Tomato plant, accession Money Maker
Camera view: vertical (180 deg); turntable rotation: 210 degrees
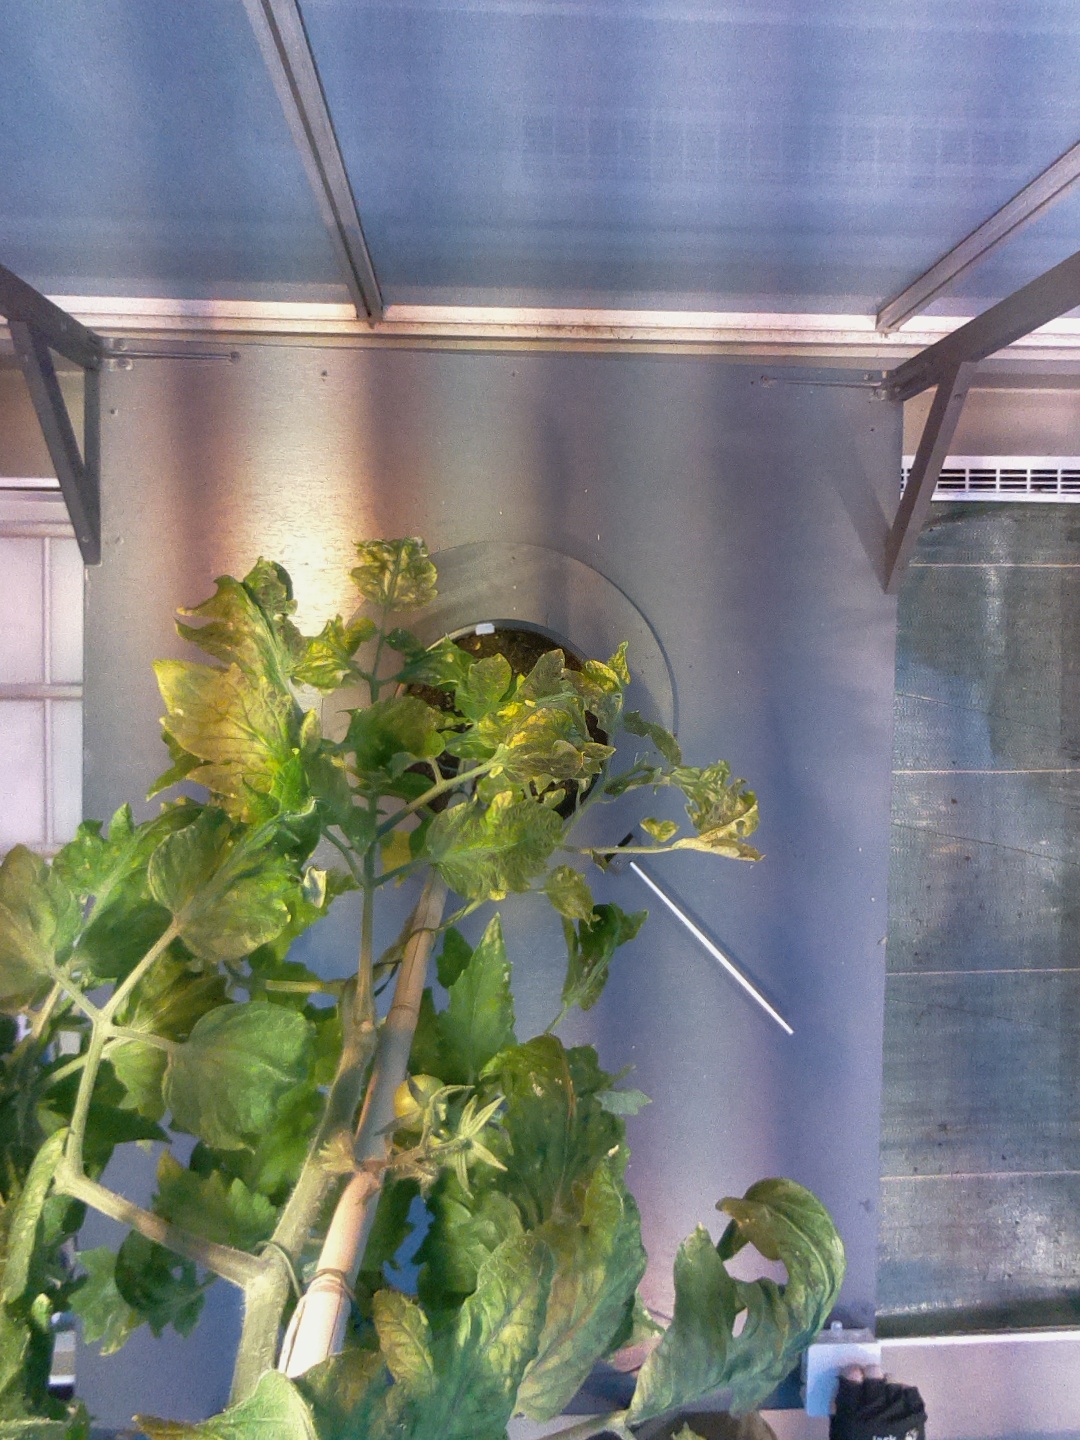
BBCH growth stage 72: 20%-30% of final fruit size